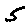
Label: 5